Big Top Pee-wee

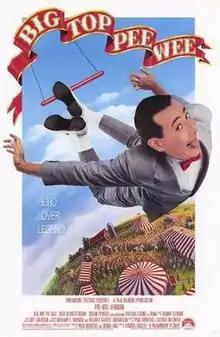
Theatrical release poster

Big Top Pee-wee is a 1988 American comedy film directed by Randal Kleiser. A standalone sequel to "Pee-wee's Big Adventure" (1985), the film stars Paul Reubens reprising his role as Pee-wee Herman, with Susan Tyrrell, Kris Kristofferson, Penelope Ann Miller and Valeria Golino in supporting roles. The original music score is composed by Danny Elfman, who could not re-use themes from his "Pee-wee's Big Adventure" score, due to contractual restrictions.